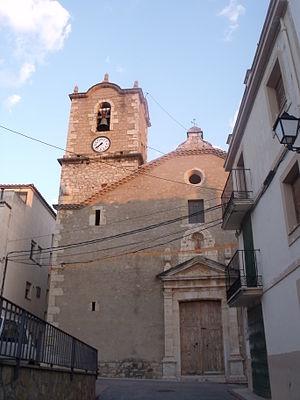
Vilar de Canes, en valencien et officiellement, est une commune d'Espagne de la province de Castellón dans la Communauté valencienne. Elle est située dans la comarque de l'Alcalatén et dans la zone à prédominance linguistique valencienne.